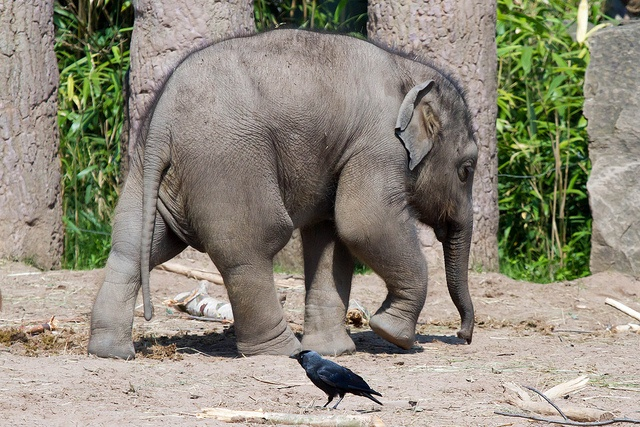
A small gray elephant walking through a forest.
An elephant is walking next to a bird.
a black bird in front of an elephant
a black bird and an elephant is in its pen
An elephant and a bird are standing by some trees